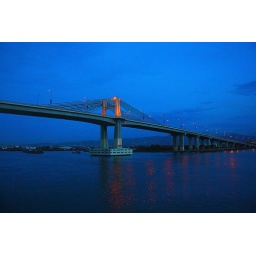
early morning on a boat passing under the bridge